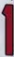
Number: 1